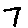
Label: 7